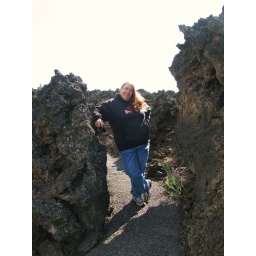
i was standing in the Lava field at Newberry National Volcanic Monument in Bend Oregon